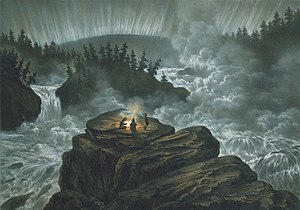
Norrland / Geografi / Elve og vandkraft
Harsprånget i 1856.
Norrland er den nordligste og arealmæssigt største af Sveriges tre landsdele, og landsdelen består af fem län: Gävleborgs län, Jämtlands län, Västernorrlands län, Västerbottens län og Norrbottens län. Landsdelen er traditionelt blevet defineret som bestående af ni landskaber: Gästrikland, Hälsingland, Härjedalen, Jämtland, Medelpad, Ångermanland, Västerbotten, Norrbotten og Lappland. Norrland har et areal på 242.735 km², hvilket udgør 59,6% af Sveriges areal. Indbyggertallet er 1.175.039, hvilket blot udgør ca. 12% af landets befolkning, hvilket også afspejles i Norrlands lave befolkningstæthed på ca. 4,8 indbyggere pr. km². I Norrland findes to af Sveriges minoritetsgrupper, samer og tornedalingar.